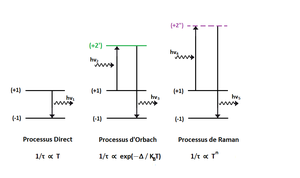
Illustration des principaux processus de relaxation de l'aimantation dans les SIMs et leur dépendance en température
Un aimant monomoléculaire ou nano-aimant moléculaire, appelé aussi SMM, de l'acronyme anglais Single Molecule Magnet, est une molécule faisant partie des composés de coordination qui a un comportement superparamagnétique: c'est un aimant uniquement en dessous d'une certaine température dite de blocage. Les aimants monomoléculaires sont des macromolécules, c'est-à-dire composés de 100 à 1 000 atomes.